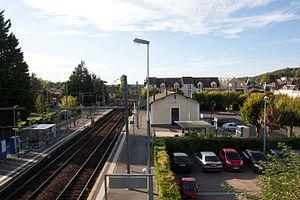
Château-Landon est une commune française située dans le département de Seine-et-Marne en région Île-de-France.